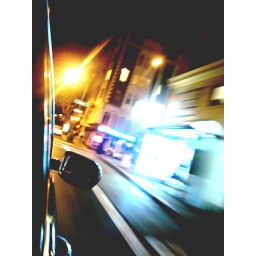
i took this picture out of our car window at night in san francisco